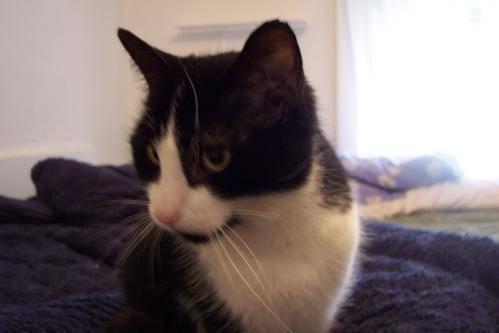
cat